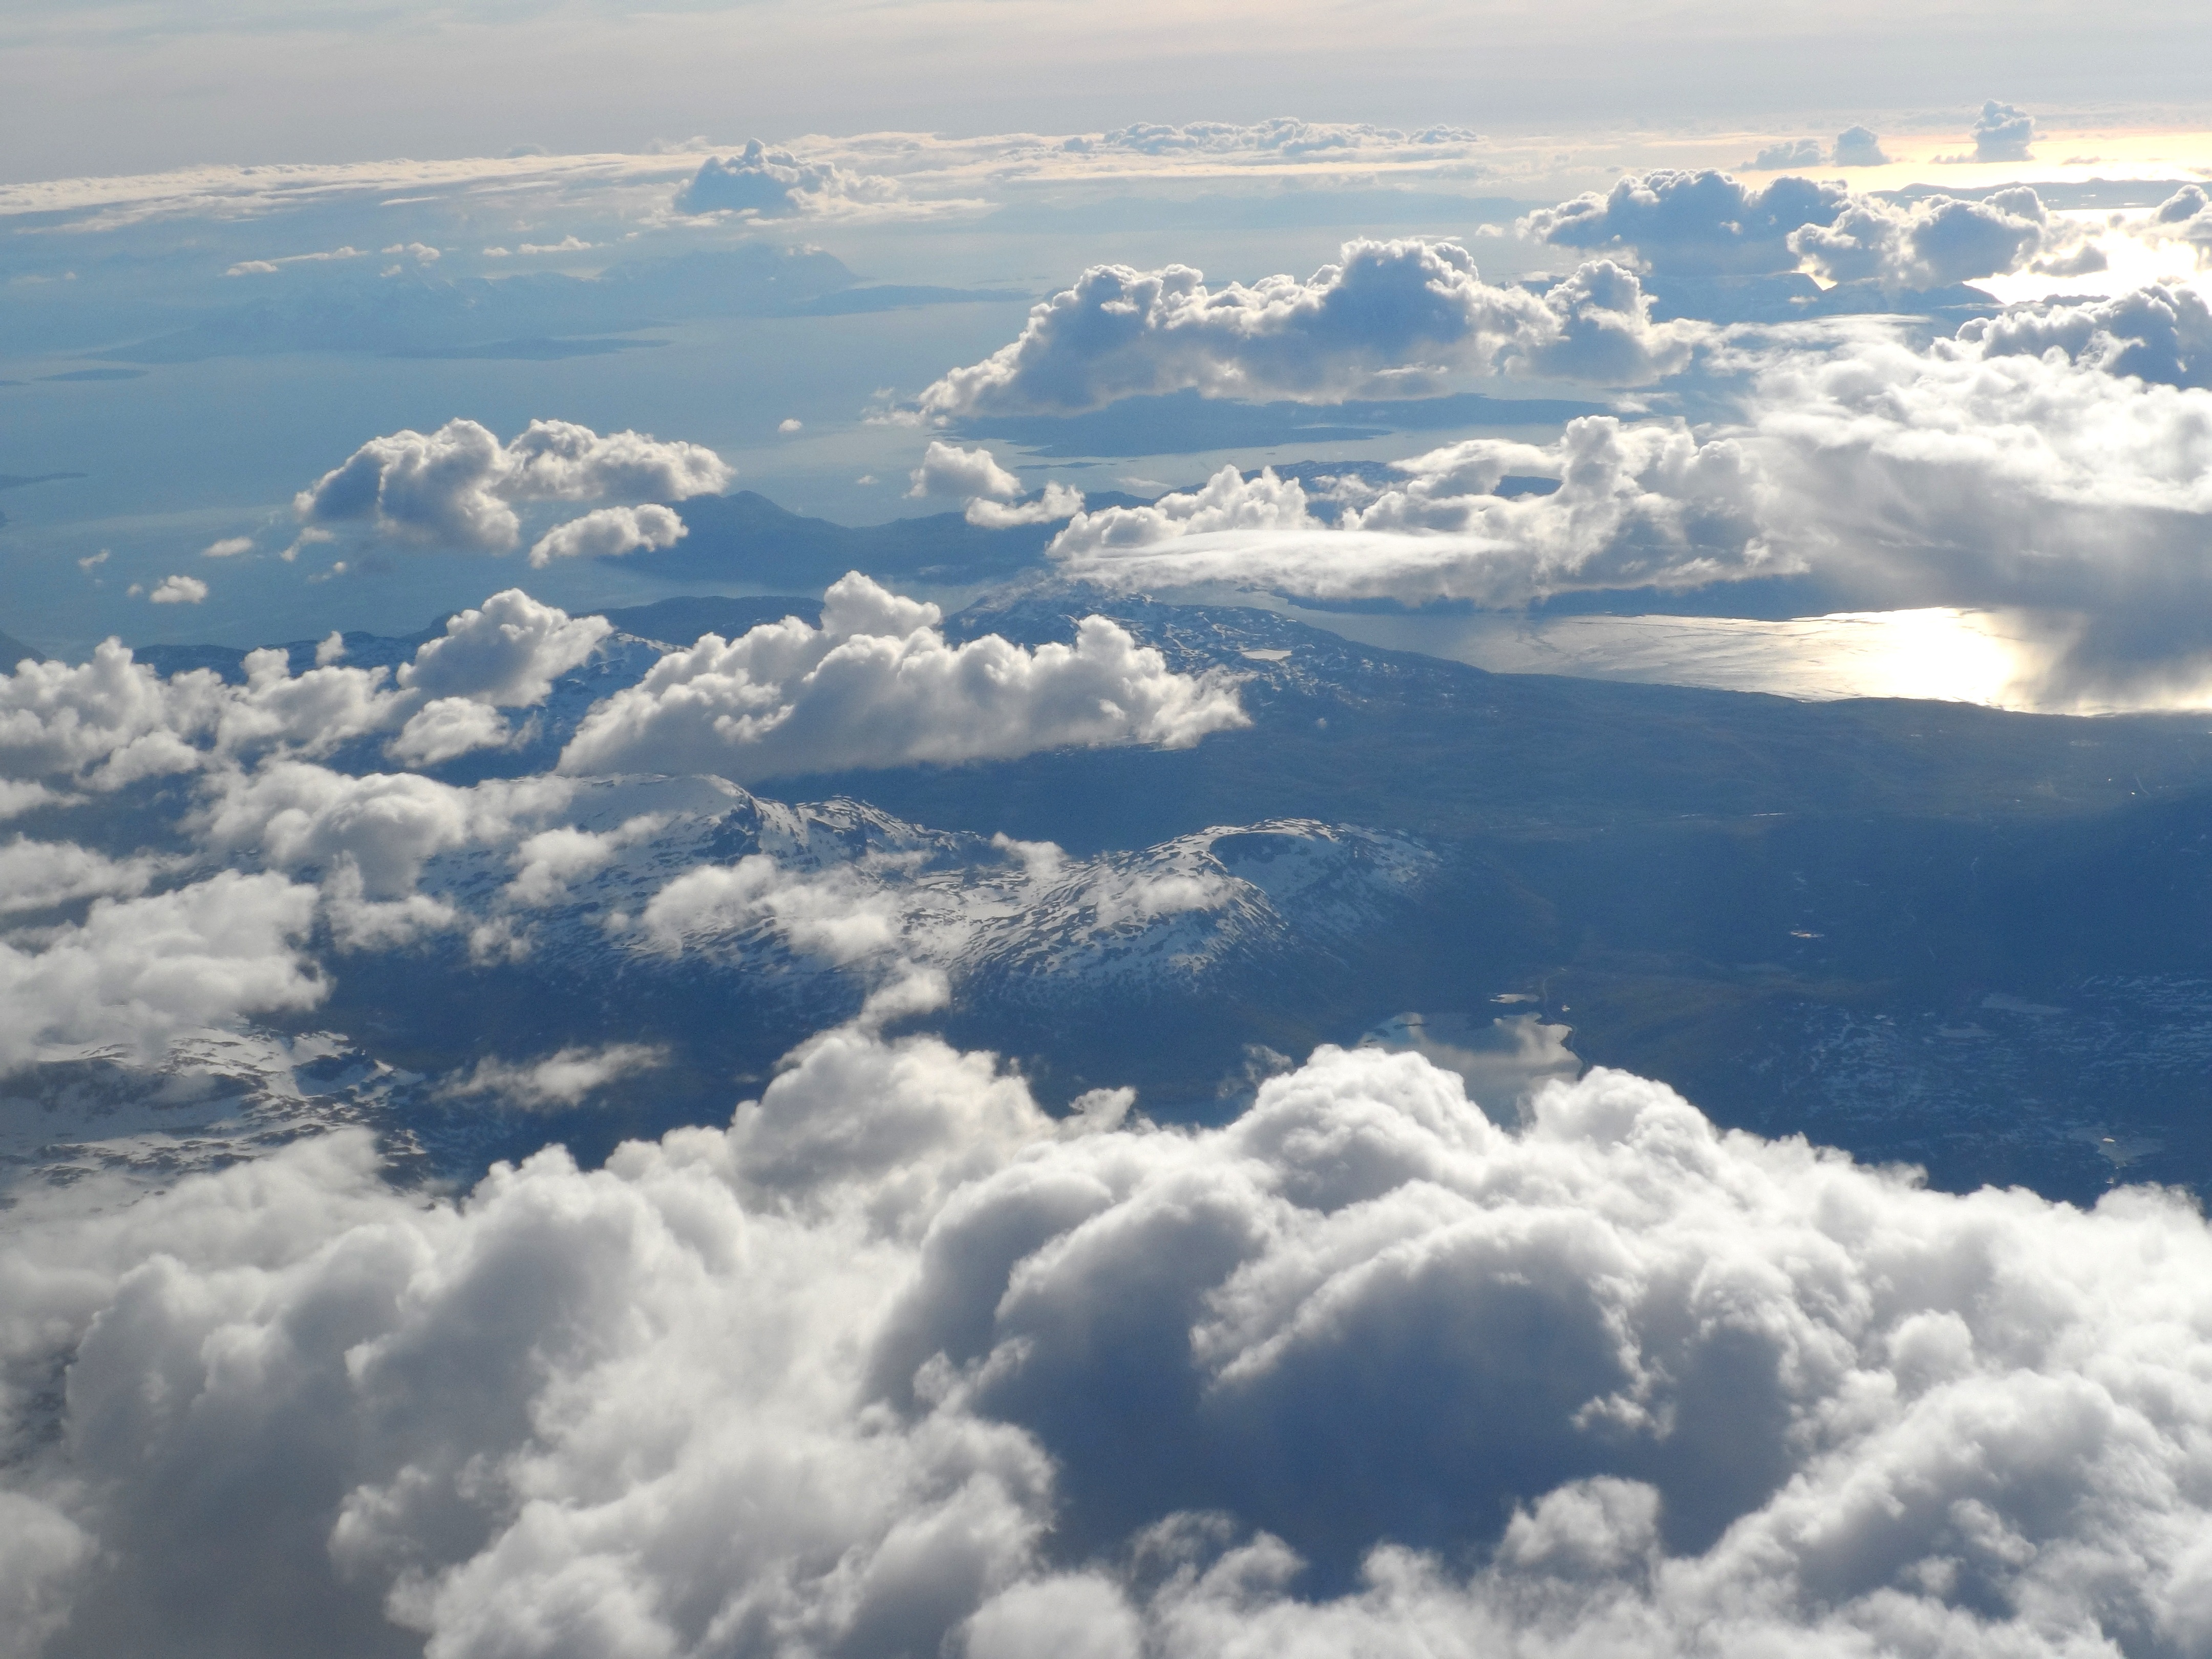
nature, horizon, mountain, light, cloud, sky, sunshine, sun, white, sunlight, view, atmosphere, mountain range, summer, travel, plane, clear, high, flight, weather, cumulus, blue, plain, aerial photography, meteorological phenomenon, atmosphere of earth